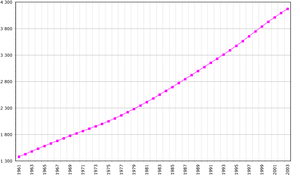
Le Costa Rica, en forme longue la république du Costa Rica, en espagnol República de Costa Rica, est une république constitutionnelle unitaire d'Amérique centrale ayant un régime présidentiel.